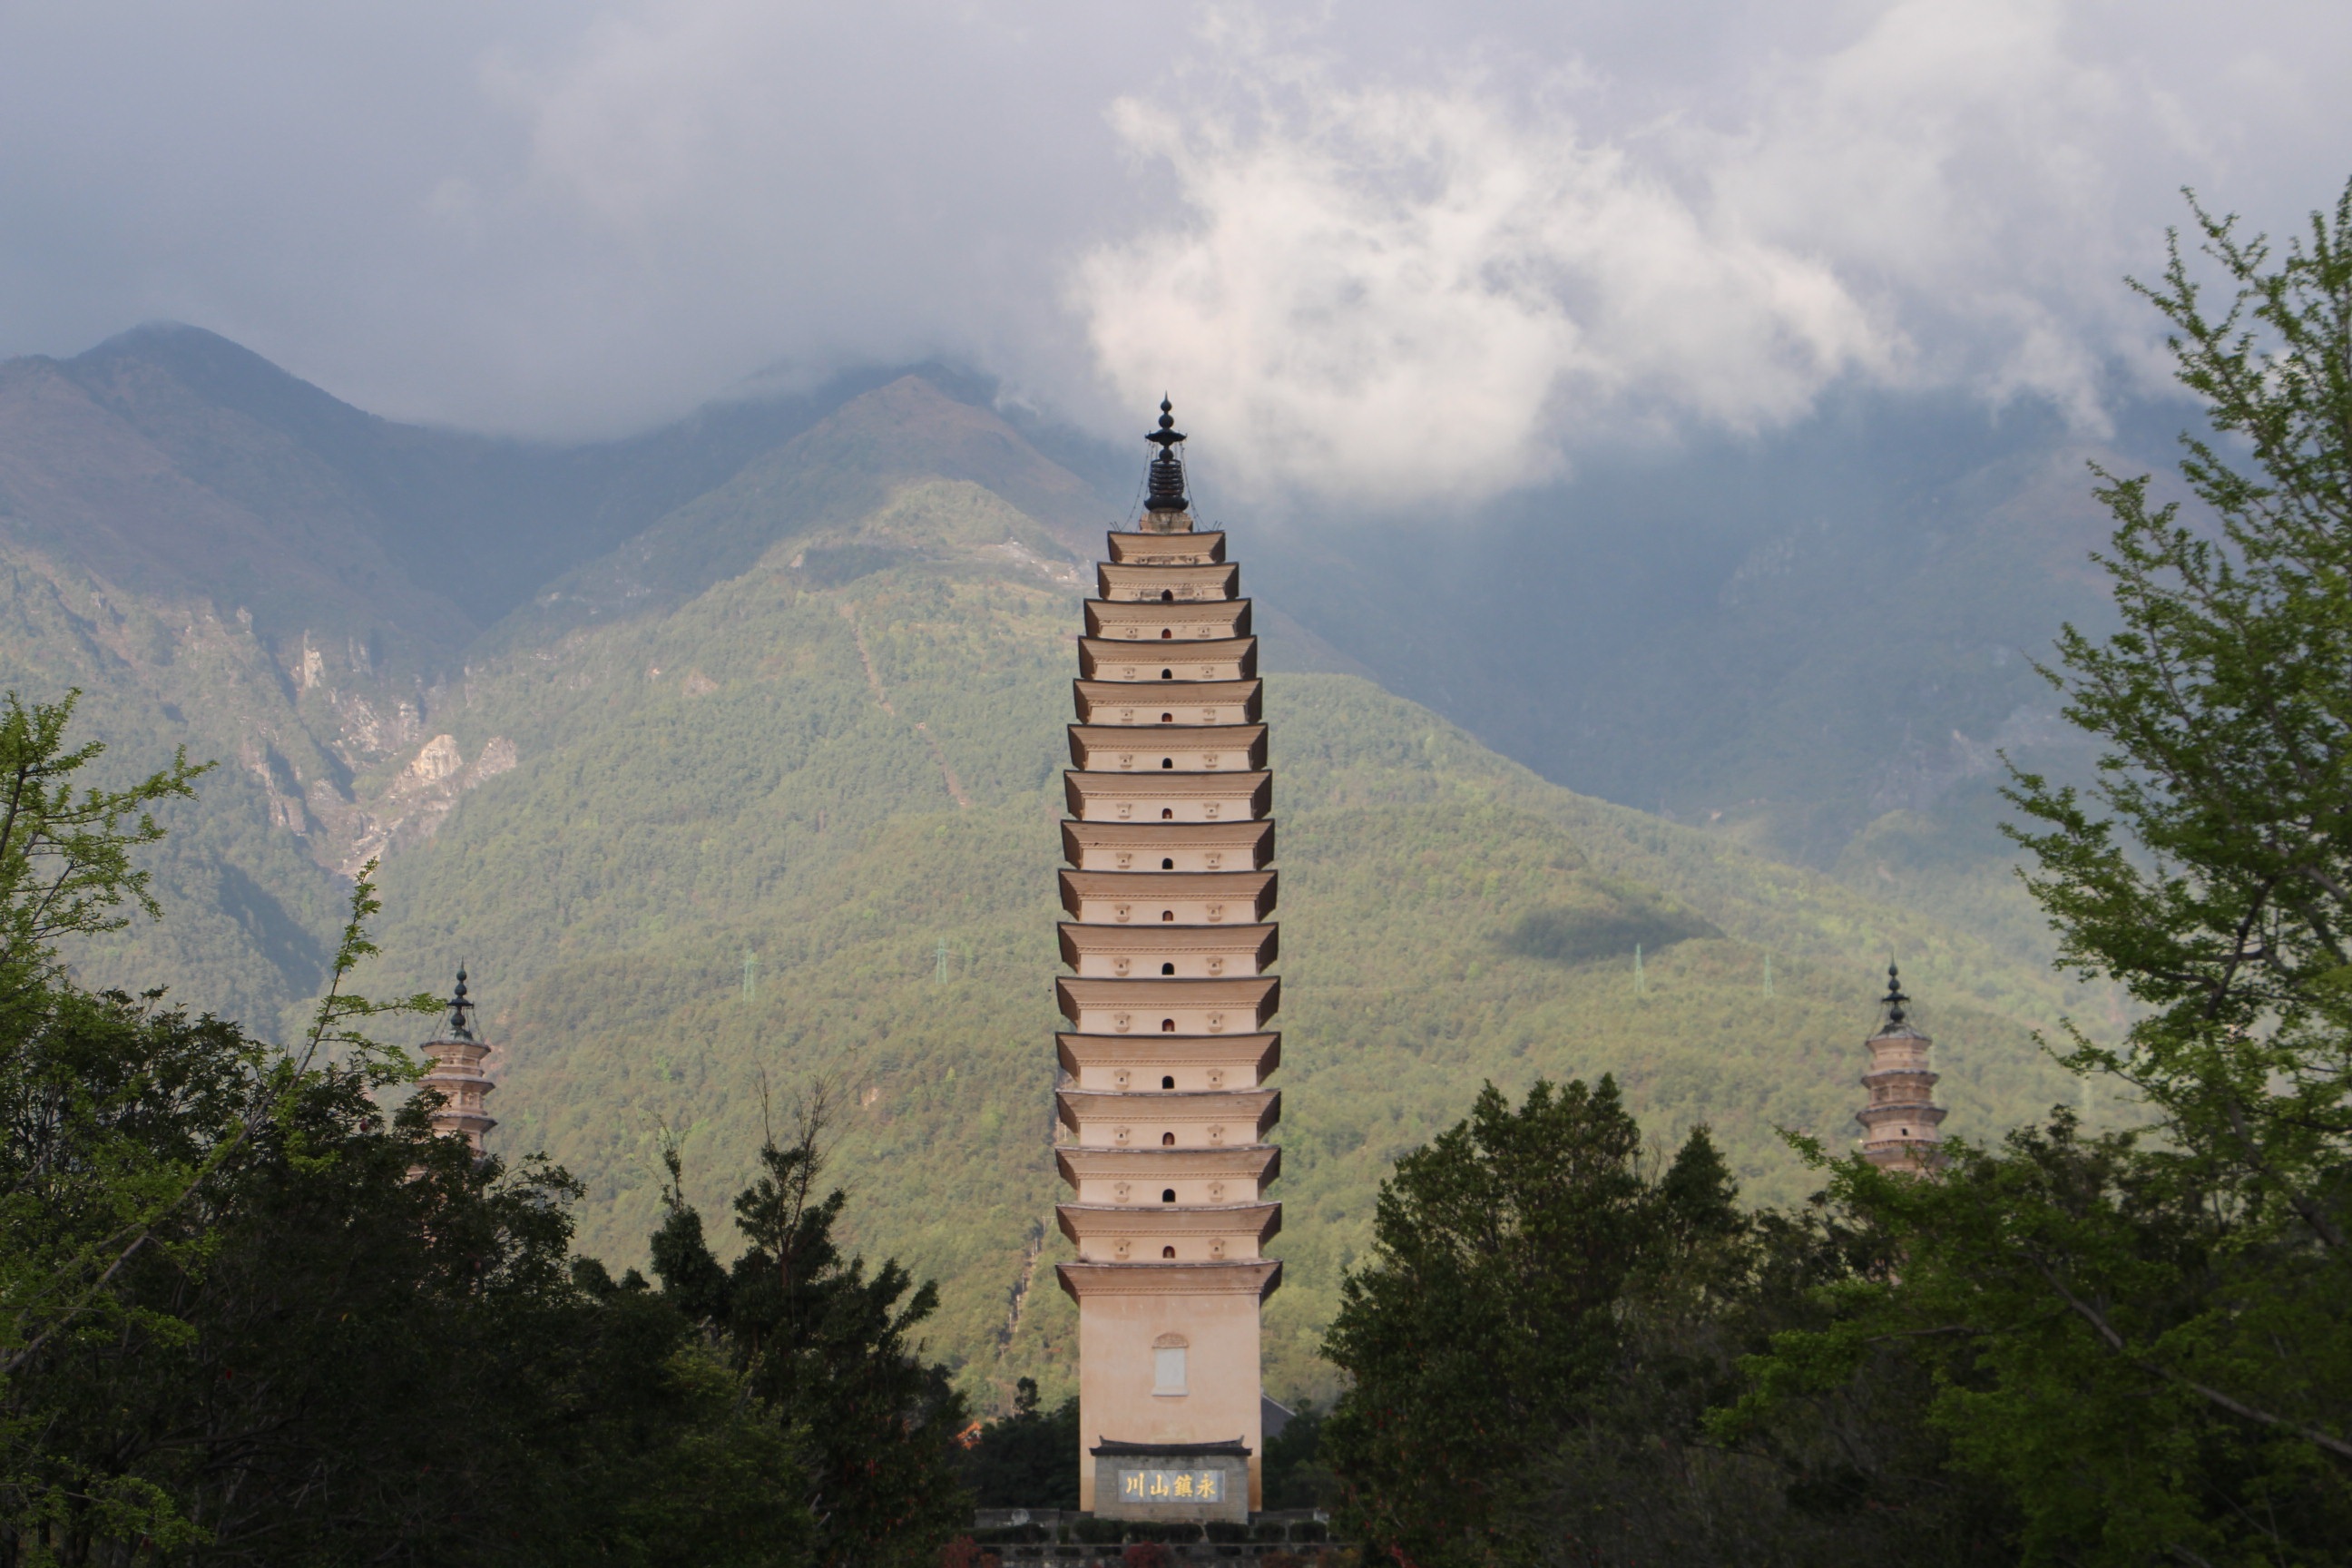
mountain, hill, monument, tower, landmark, beautiful, pagoda, stupa, the scenery